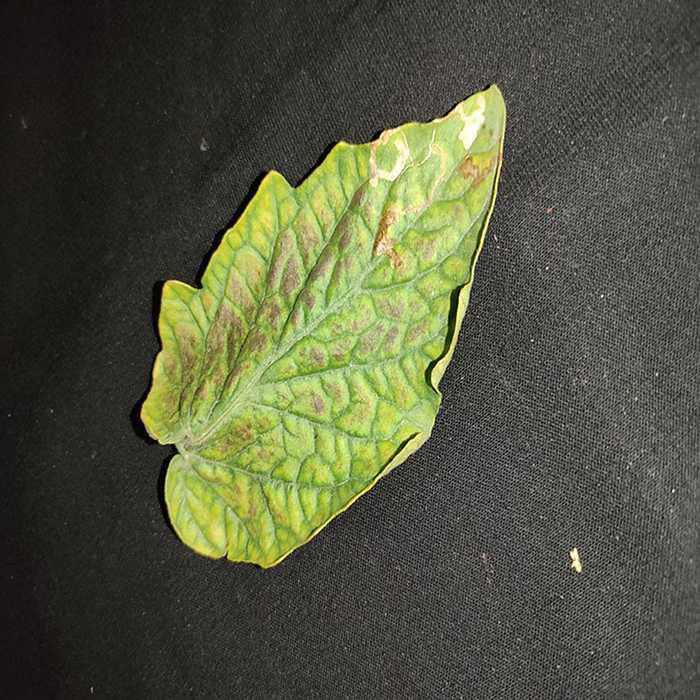
Plant: Tomato
Label: Tomato spotted wilt